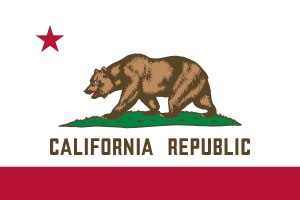
Californiens flag
Californiens flag
"Californiens flag består af en hvid flagdug med en rød stribe nederst. I flagdugens hvide del er der placeret en bjørn gående på en grøn bund, og i hjørnet øverst ved stangen findes en rød stjerne. Under bjørnen er flagdugen påført indskriften ""California Republic"". Flagets størrelsesforhold 2:3.